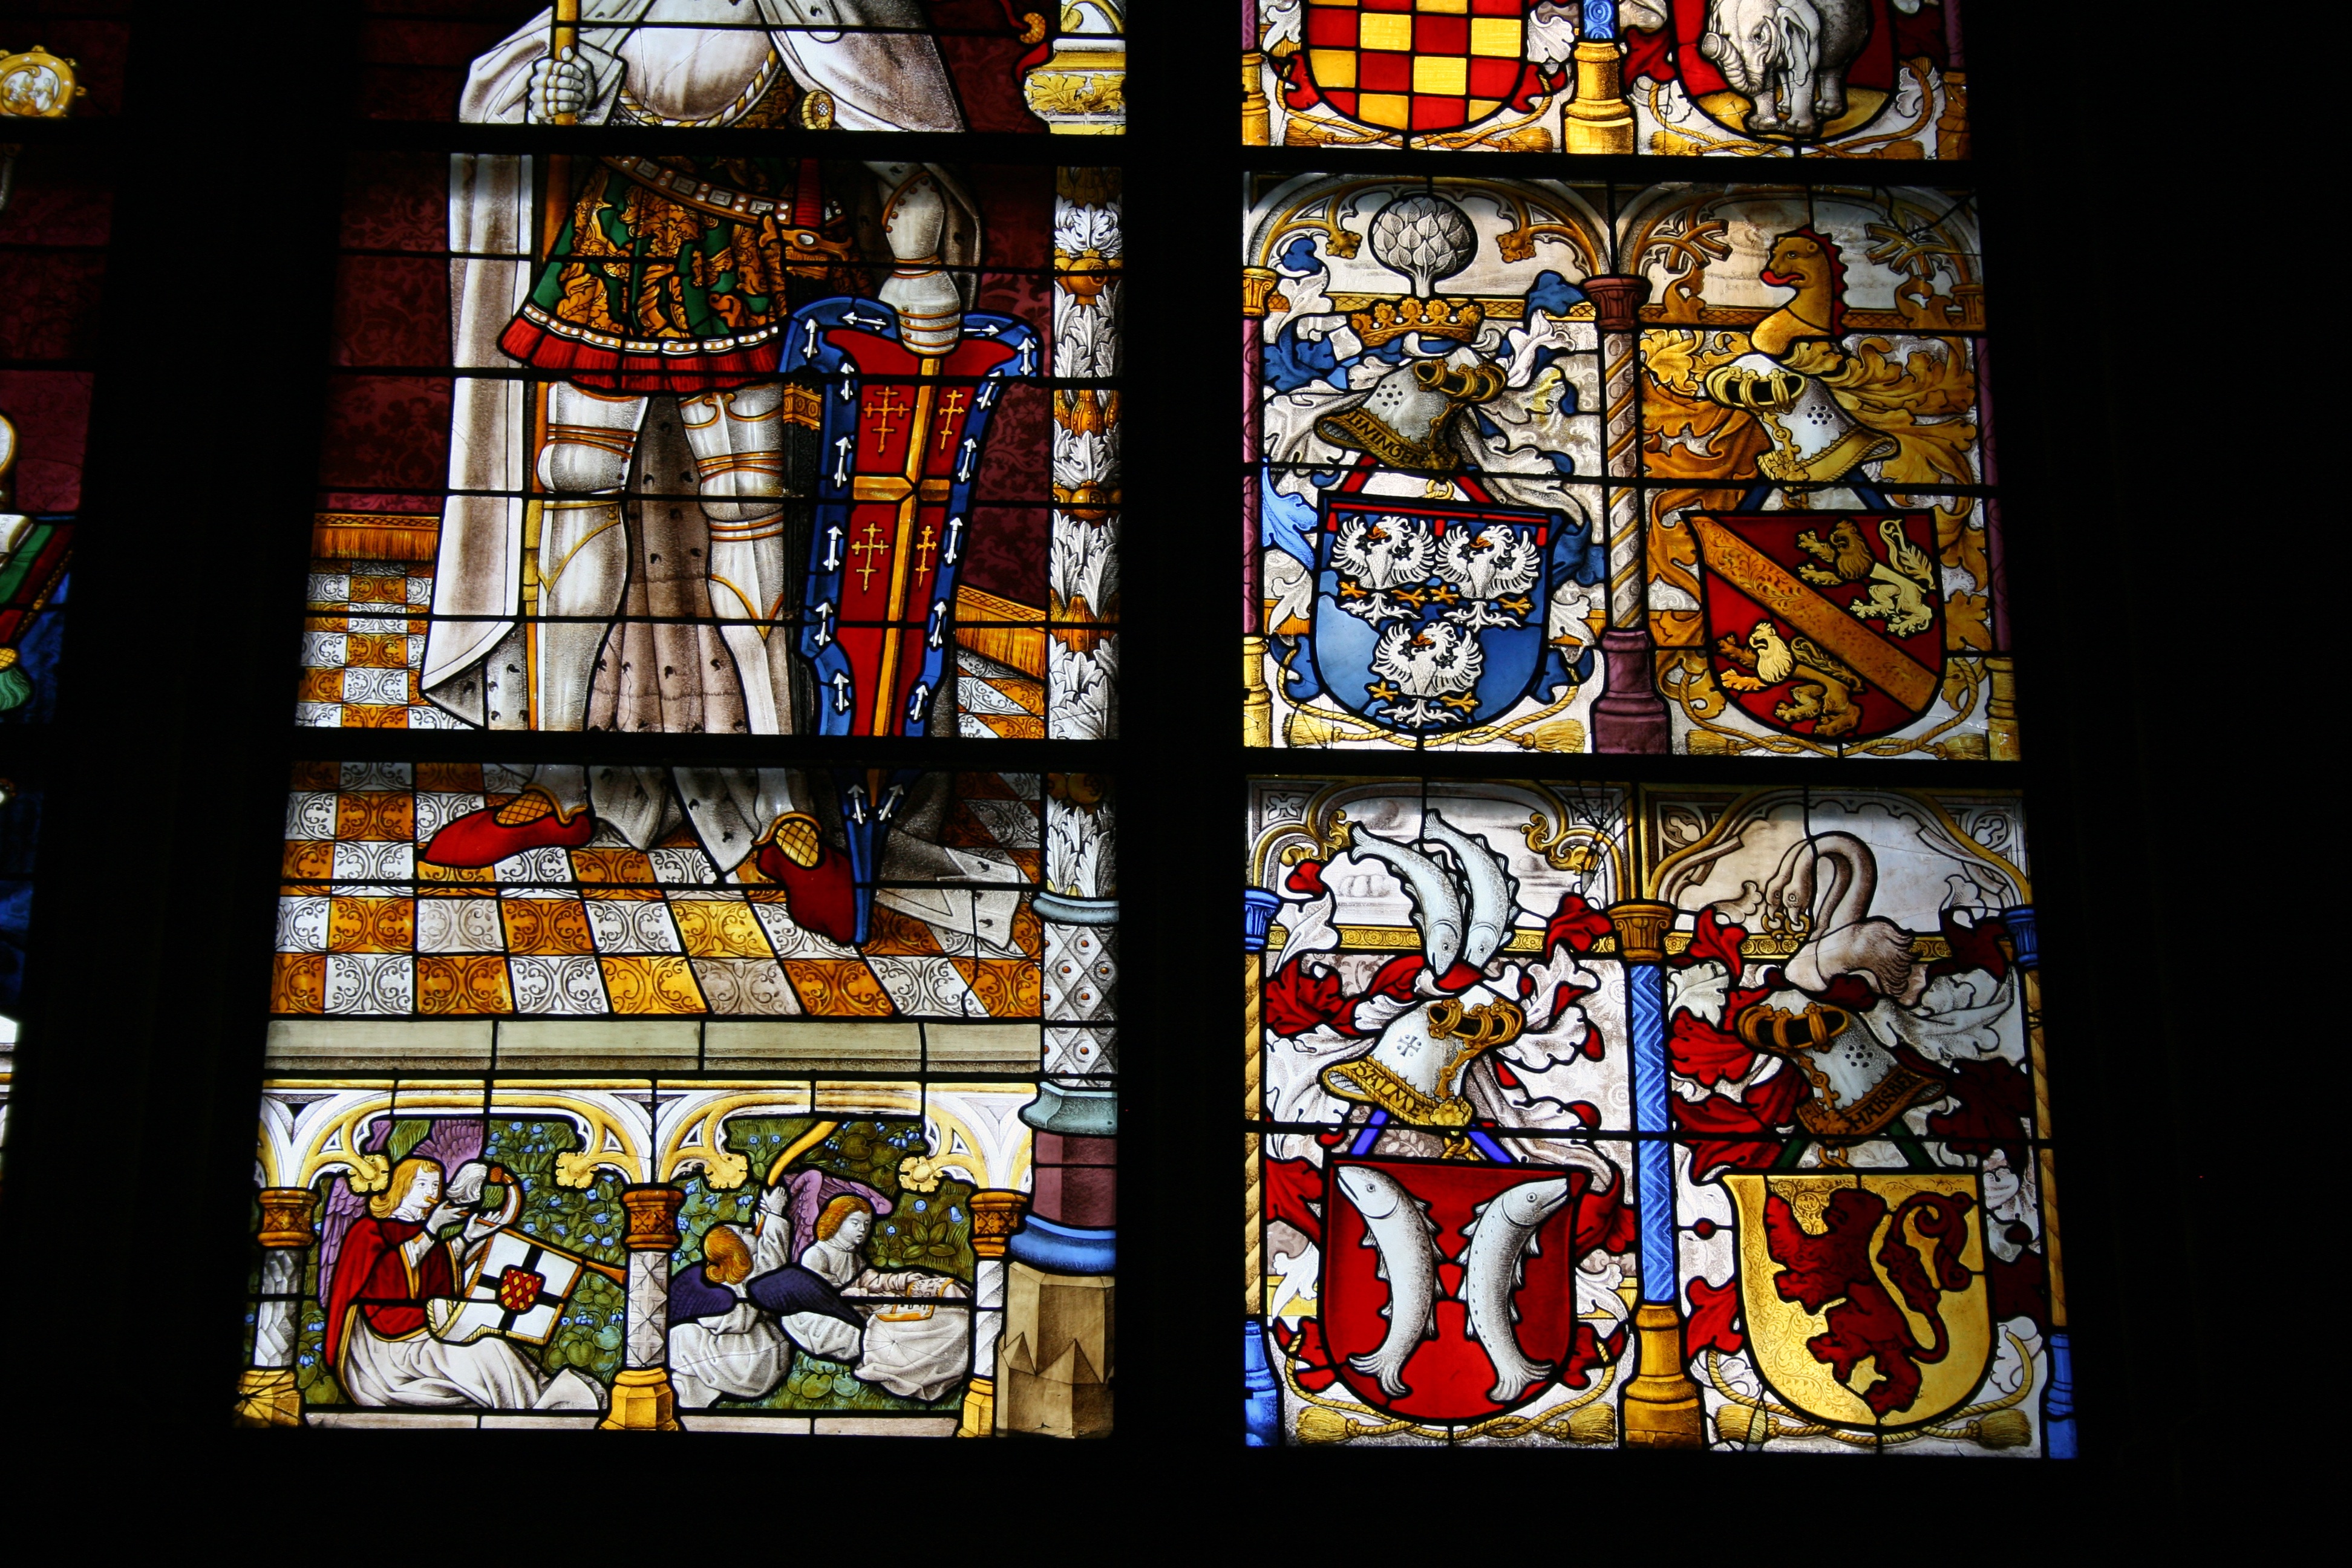
window, glass, religion, church, cathedral, historic, material, gothic, stained glass, germany, cologne, christianity, european, famous